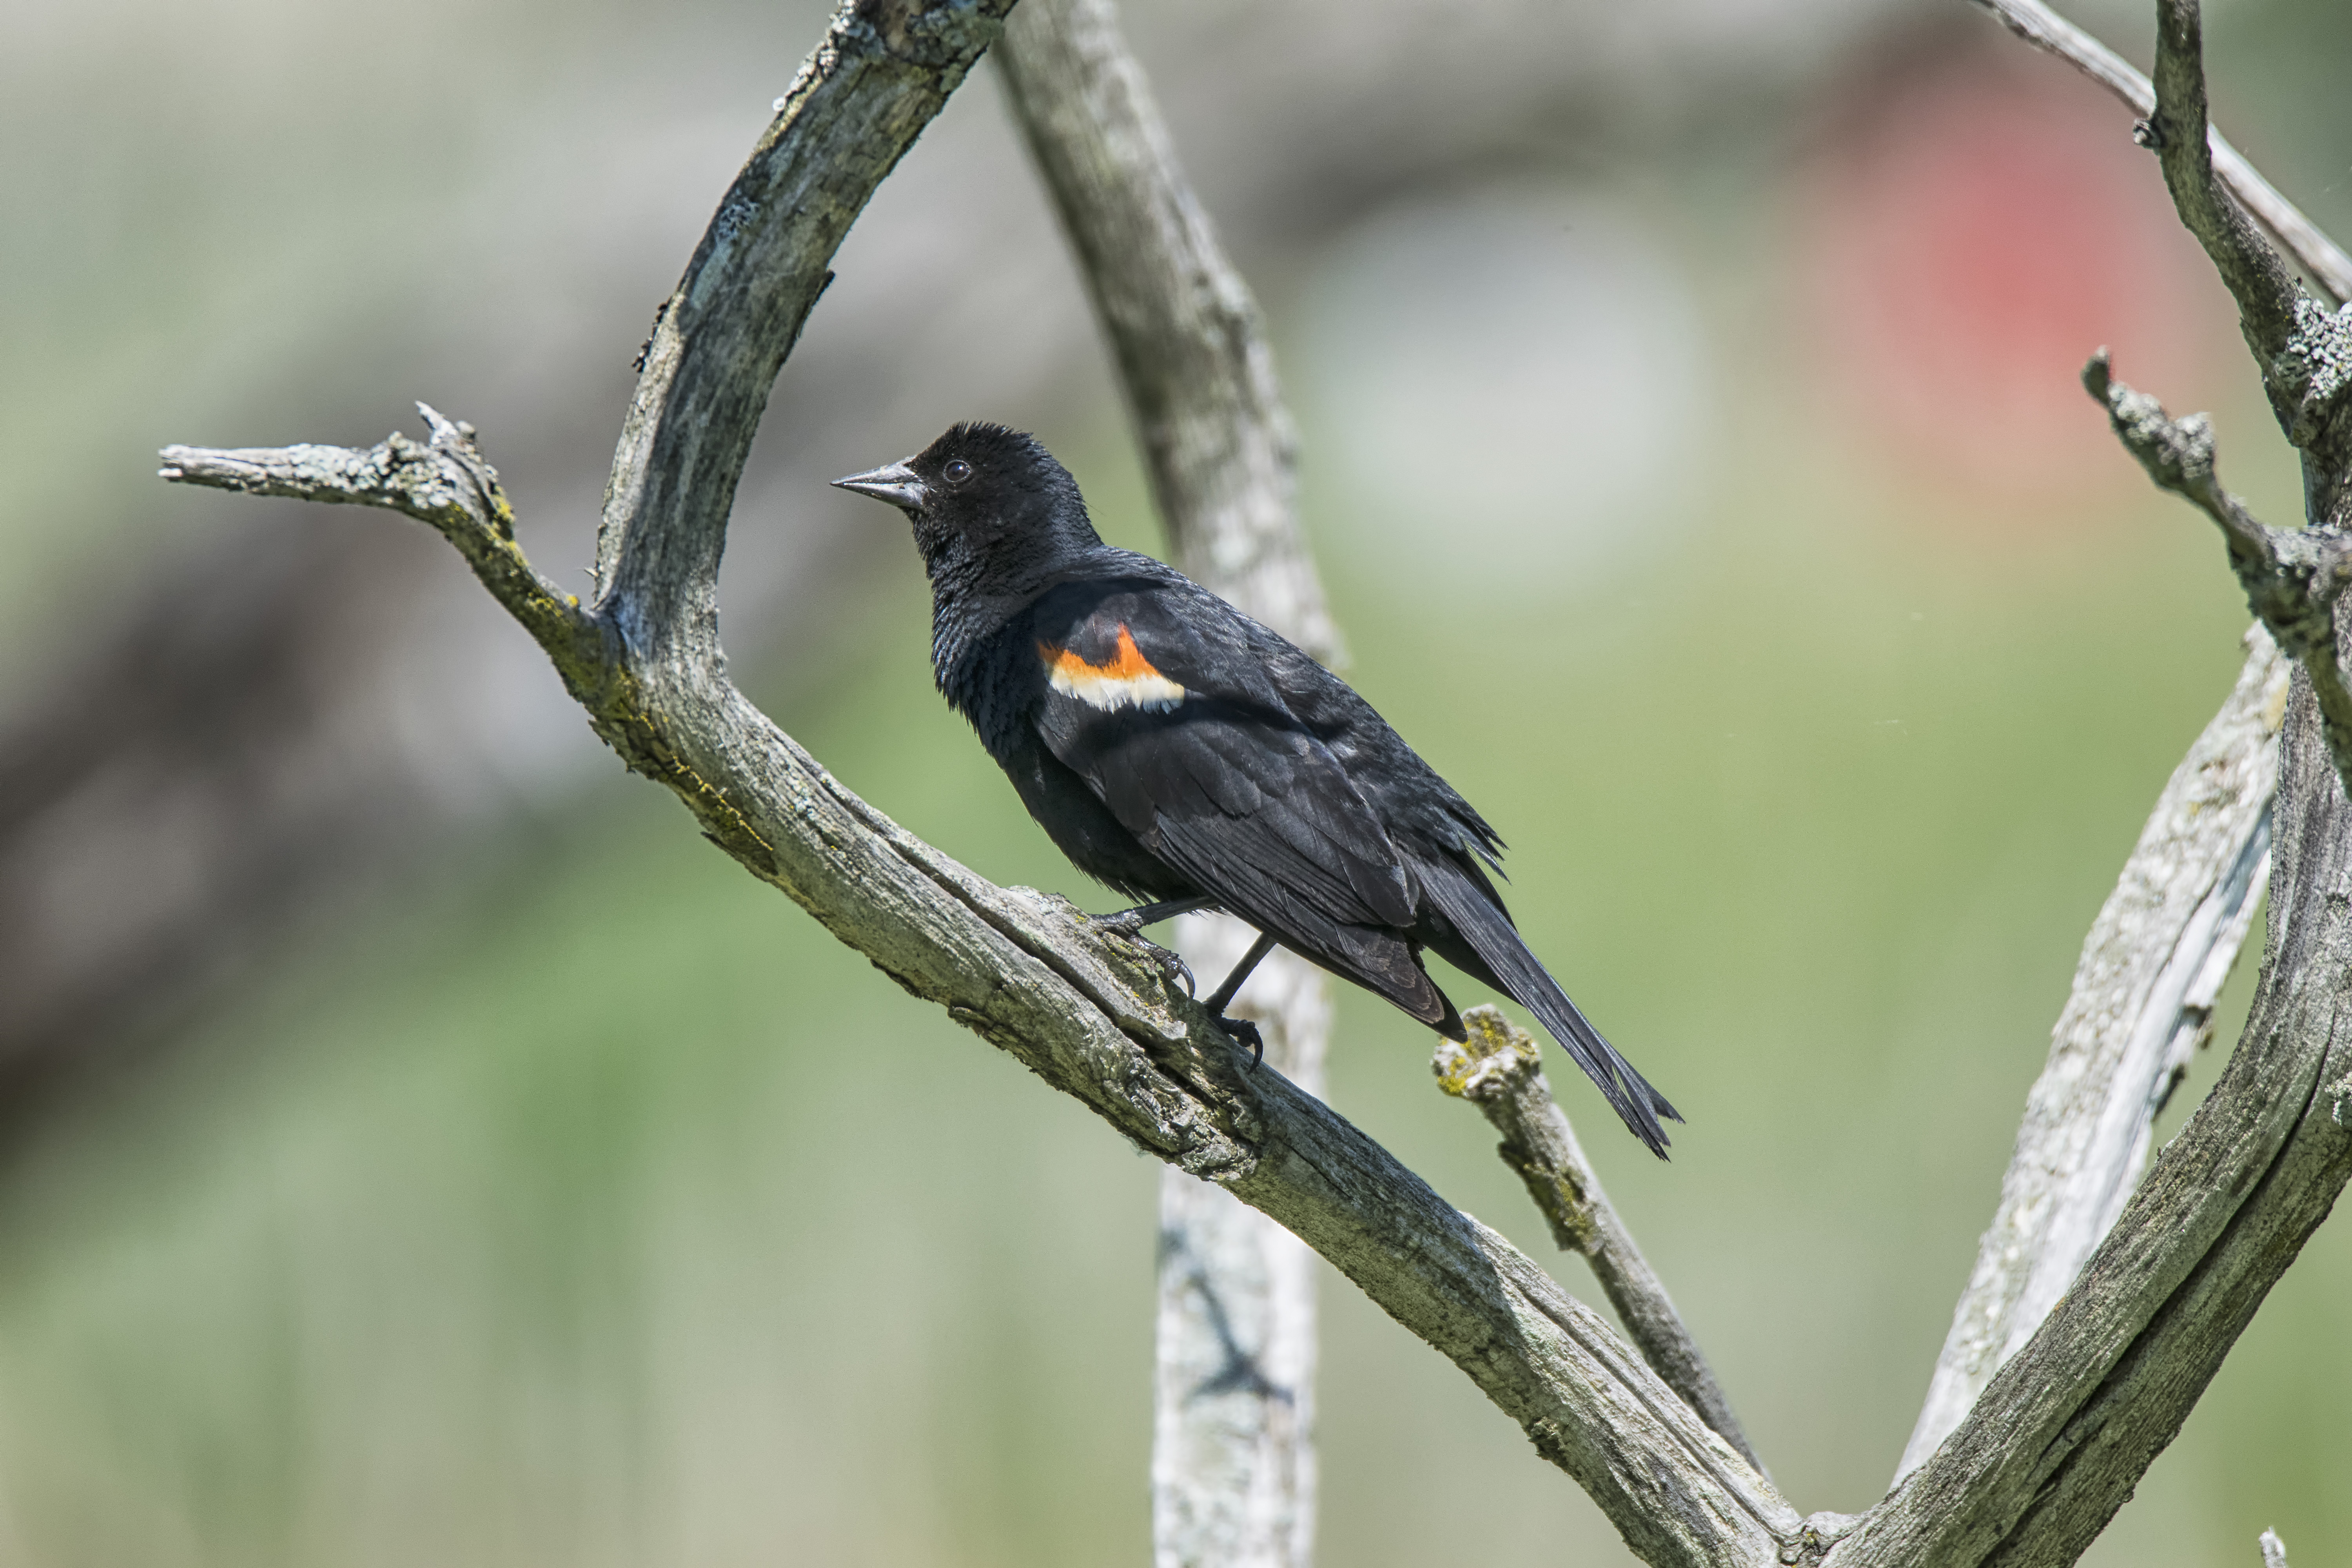
nature, branch, bird, wildlife, red, beak, winged, fauna, canada, a, vertebrate, quebec, finch, blackbird, sherbrooke, oiseau, carouge, paulettes, perching bird